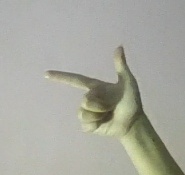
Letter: yaa